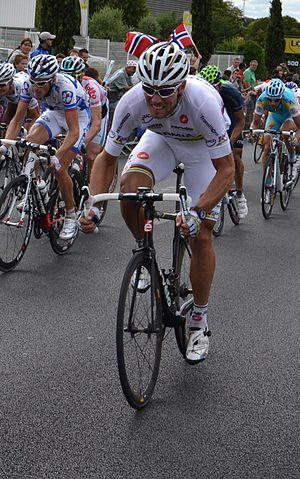
Thor Hushovd portant le maillot de champion du monde 2010 au Tour de France 2011, le dimanche 17 juillet 2011 lors de l'arrivée de la 15ème étape à Montpellier.
Le Tour de France 2011 est la 98ᵉ édition du Tour de France cycliste. Il s'est déroulé du 2 juillet au 24 juillet 2011. Il comprend 21 étapes dont 2 passant en Italie pour une distance totale de 3 430 km.
Thor Hushovd, né le 18 janvier 1978 à Grimstad est un ancien coureur cycliste norvégien. Il a été champion du monde de cyclisme sur route à Geelong, en Australie en 2010 et a remporté le maillot vert du Tour de France en 2005 et 2009. Il dispose d'un total de dix victoires d'étape sur le Tour de France. Il est devenu professionnel en 2000 dans l'équipe française Crédit agricole dont il a été membre jusqu’à sa disparition en 2008. Il a ensuite rejoint pour deux saisons l'équipe suisse Cervélo Test jusqu'à sa fusion avec l'équipe Garmin-Transitions qui devient alors Garmin-Cervélo pour la saison 2011. En 2010, il a créé sa propre équipe cycliste, Plussbank Cervélo. L'équipe vise à développer des talents en provenance du sud de la Norvège. Il signe un contrat avec l'équipe BMC Racing pour la saison 2012.